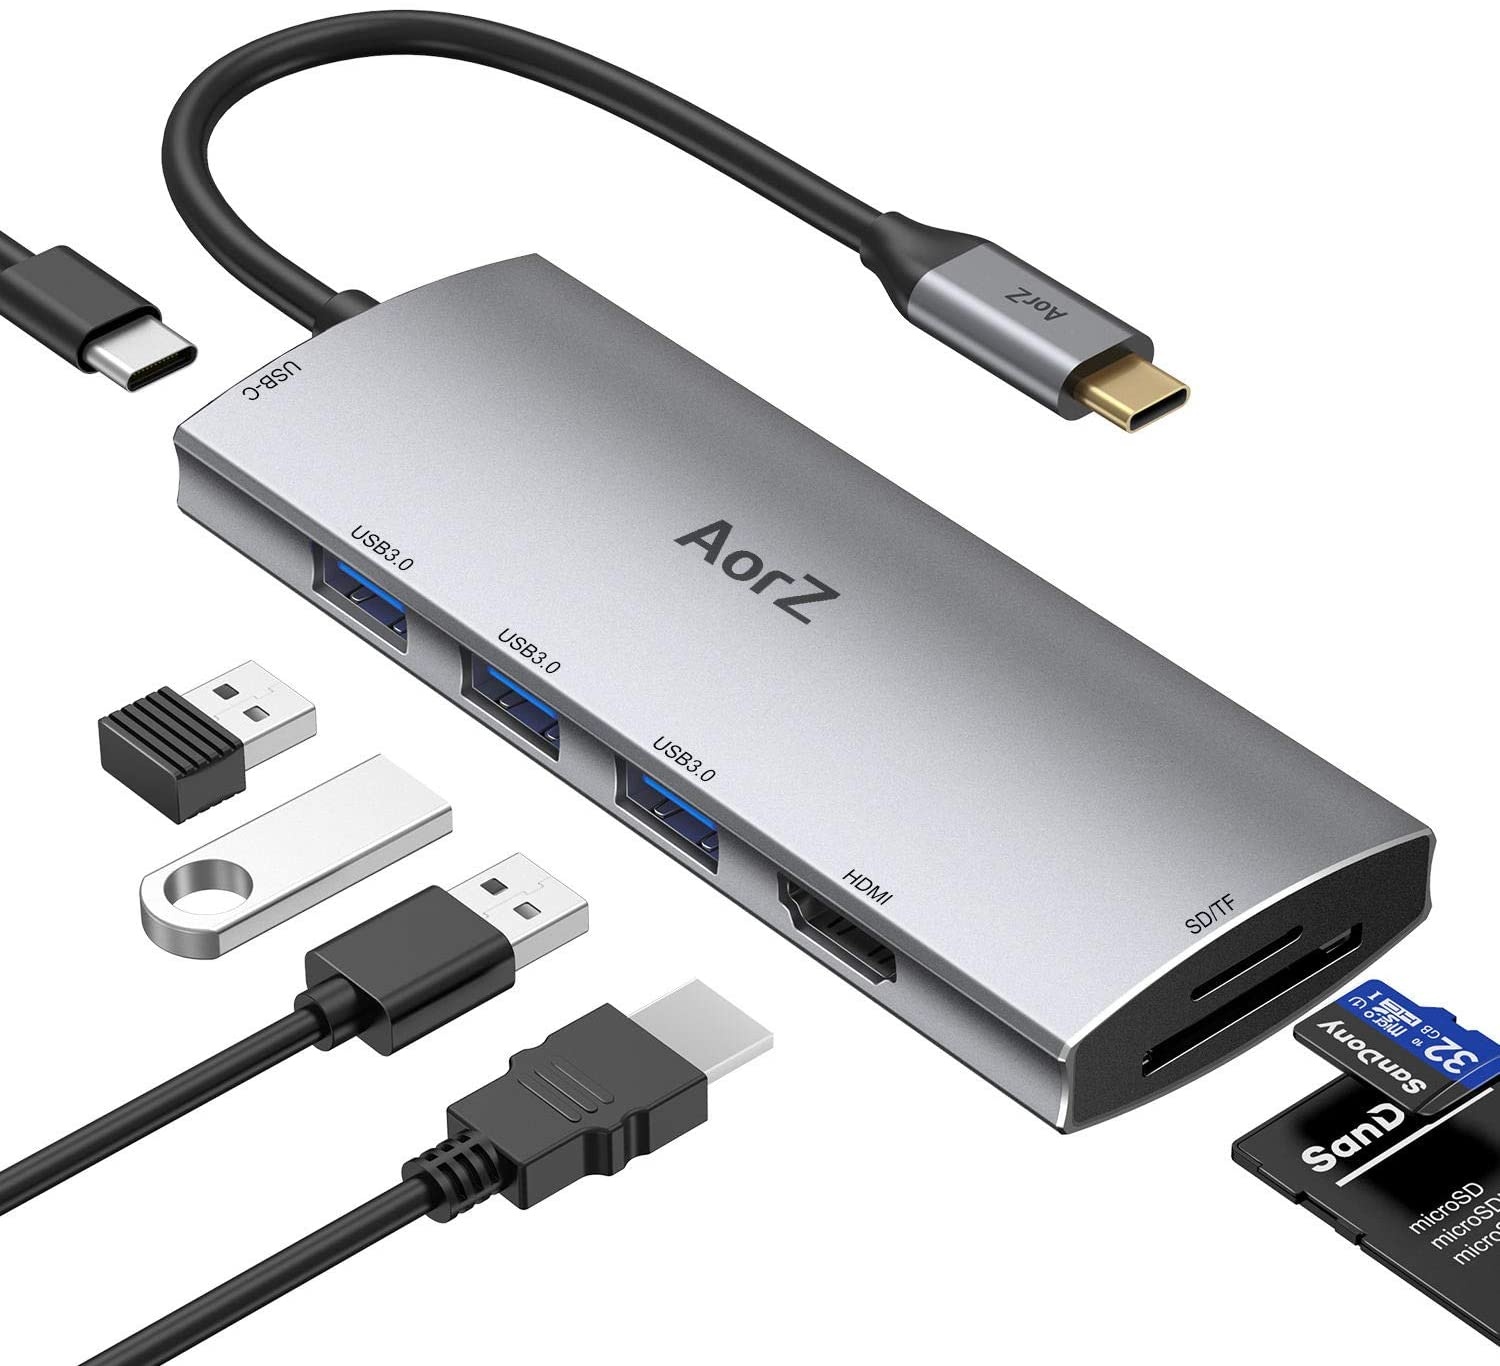
HUB USB-C POUR MACBOOK, ORDI ET TABLETTES
Les hub pour connecter vos ordi et tablettes.
Brand: Flip mobile
Category: Electronics > Electronics Accessories > Computer Components > USB & FireWire Hubs